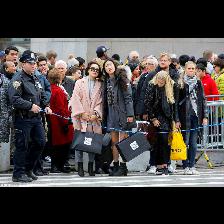
Label: Human